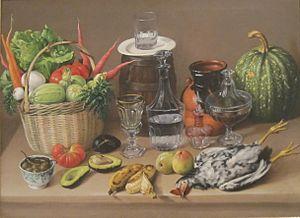
Le musée d'Art de San Diego est un musée d'art situé dans le parc Balboa, à San Diego, Californie.